White movement

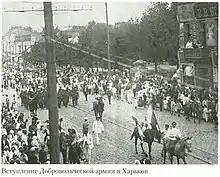
In the summer of 1919, Denikin's troops captured Kharkiv

Organization of the White Army located in the South started on 15 November 1917, (Old Style) under General Mikhail Alekseyev. In December 1917, General Lavr Kornilov took over the military command of the newly named Volunteer Army until his death in April 1918, after which General Anton Denikin took over, becoming head of the "Armed Forces of the South of Russia" in January 1919.